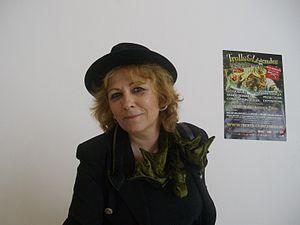
Marie-Charlotte Delmas au festival Trolls et légendes de Mons
Marie-Charlotte Delmas, née à Toulouse est une écrivaine et une scénariste française.
Le lutin est une créature humanoïde nocturne de petite taille, issue au sens strict du folklore et des croyances populaires de certaines régions françaises comme le Berry, la Normandie et la Picardie. Les Ardennes et la Wallonie connaissent un génie domestique très proche sous le nom de nuton. En Bretagne, les korrigans sont assimilés à des lutins, tandis que dans les Alpes, le nom de servan est employé. Probablement inspiré des divinités du foyer et de « petits dieux » païens tels que les sylvains, les satyres et les Pénates, son nom dérive de l'influence linguistique du dieu romain Neptune ou du celte Nuada, tous deux liés à l'eau. L'influence des croyances envers les revenants peut expliquer une partie de ses caractéristiques. Dès le Moyen Âge, il apparaît dans les récits et les chroniques déjà doté de particularités qui restent connues à notre époque. Les paysans se transmettent des siècles durant les rites visant à s'attirer ses bonnes grâces, ou au contraire à le chasser.